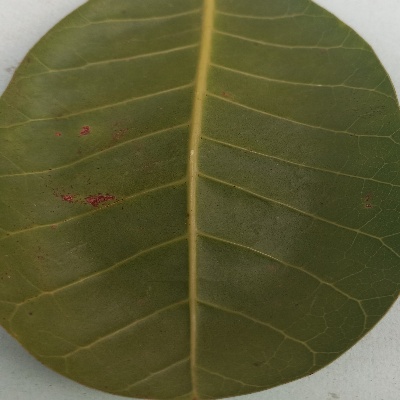
Crop: Cashew
Condition: anthracnose